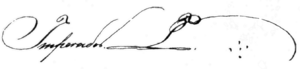
Pierre Iᵉʳ, également connu sous le nom de Pierre IV, est né le 12 octobre 1798 au palais de Queluz, à Lisbonne, au Portugal, et mort le 24 septembre 1834 au même endroit. Surnommé « le Libérateur » ou « le Roi soldat », il règne sur le Brésil du 12 octobre 1822 au 7 avril 1831 et sur le Portugal entre le 10 mars et le 2 mai 1826.